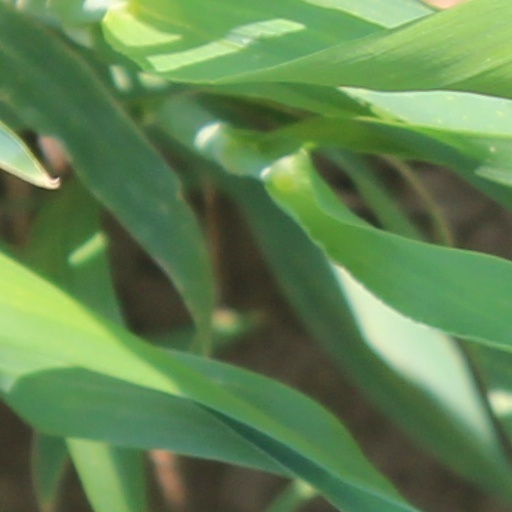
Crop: wheat